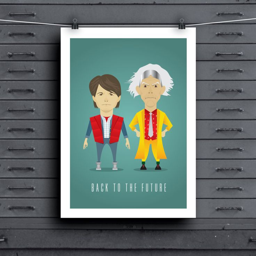
back to the future , poster